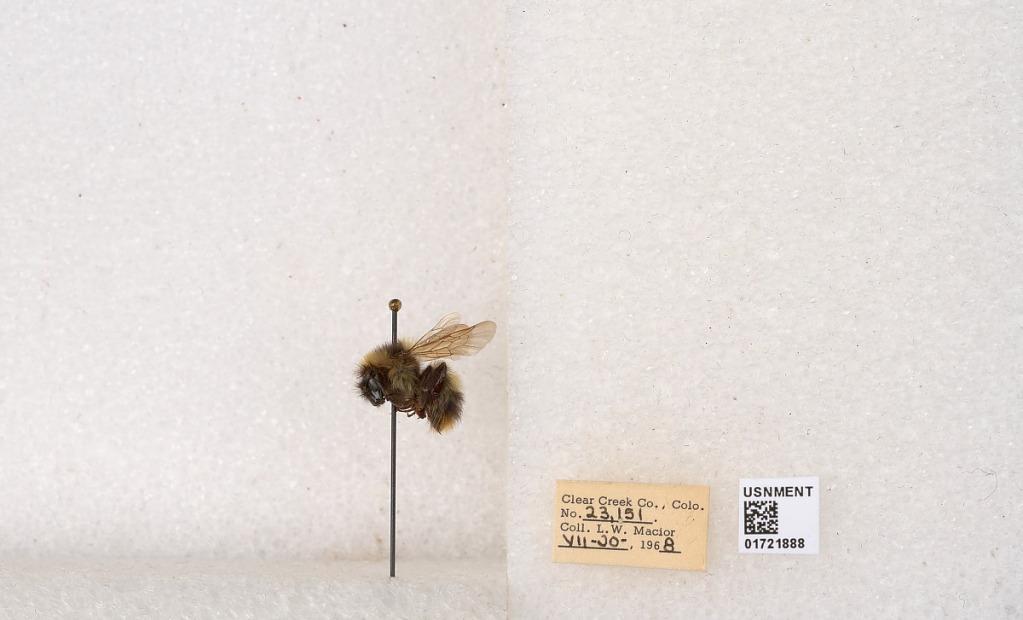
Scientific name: Bombus kirbyellus
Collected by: L. Macior
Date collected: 1968-7-20
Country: United States
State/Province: Colorado
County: Clear Creek
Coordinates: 39.6891, -105.644